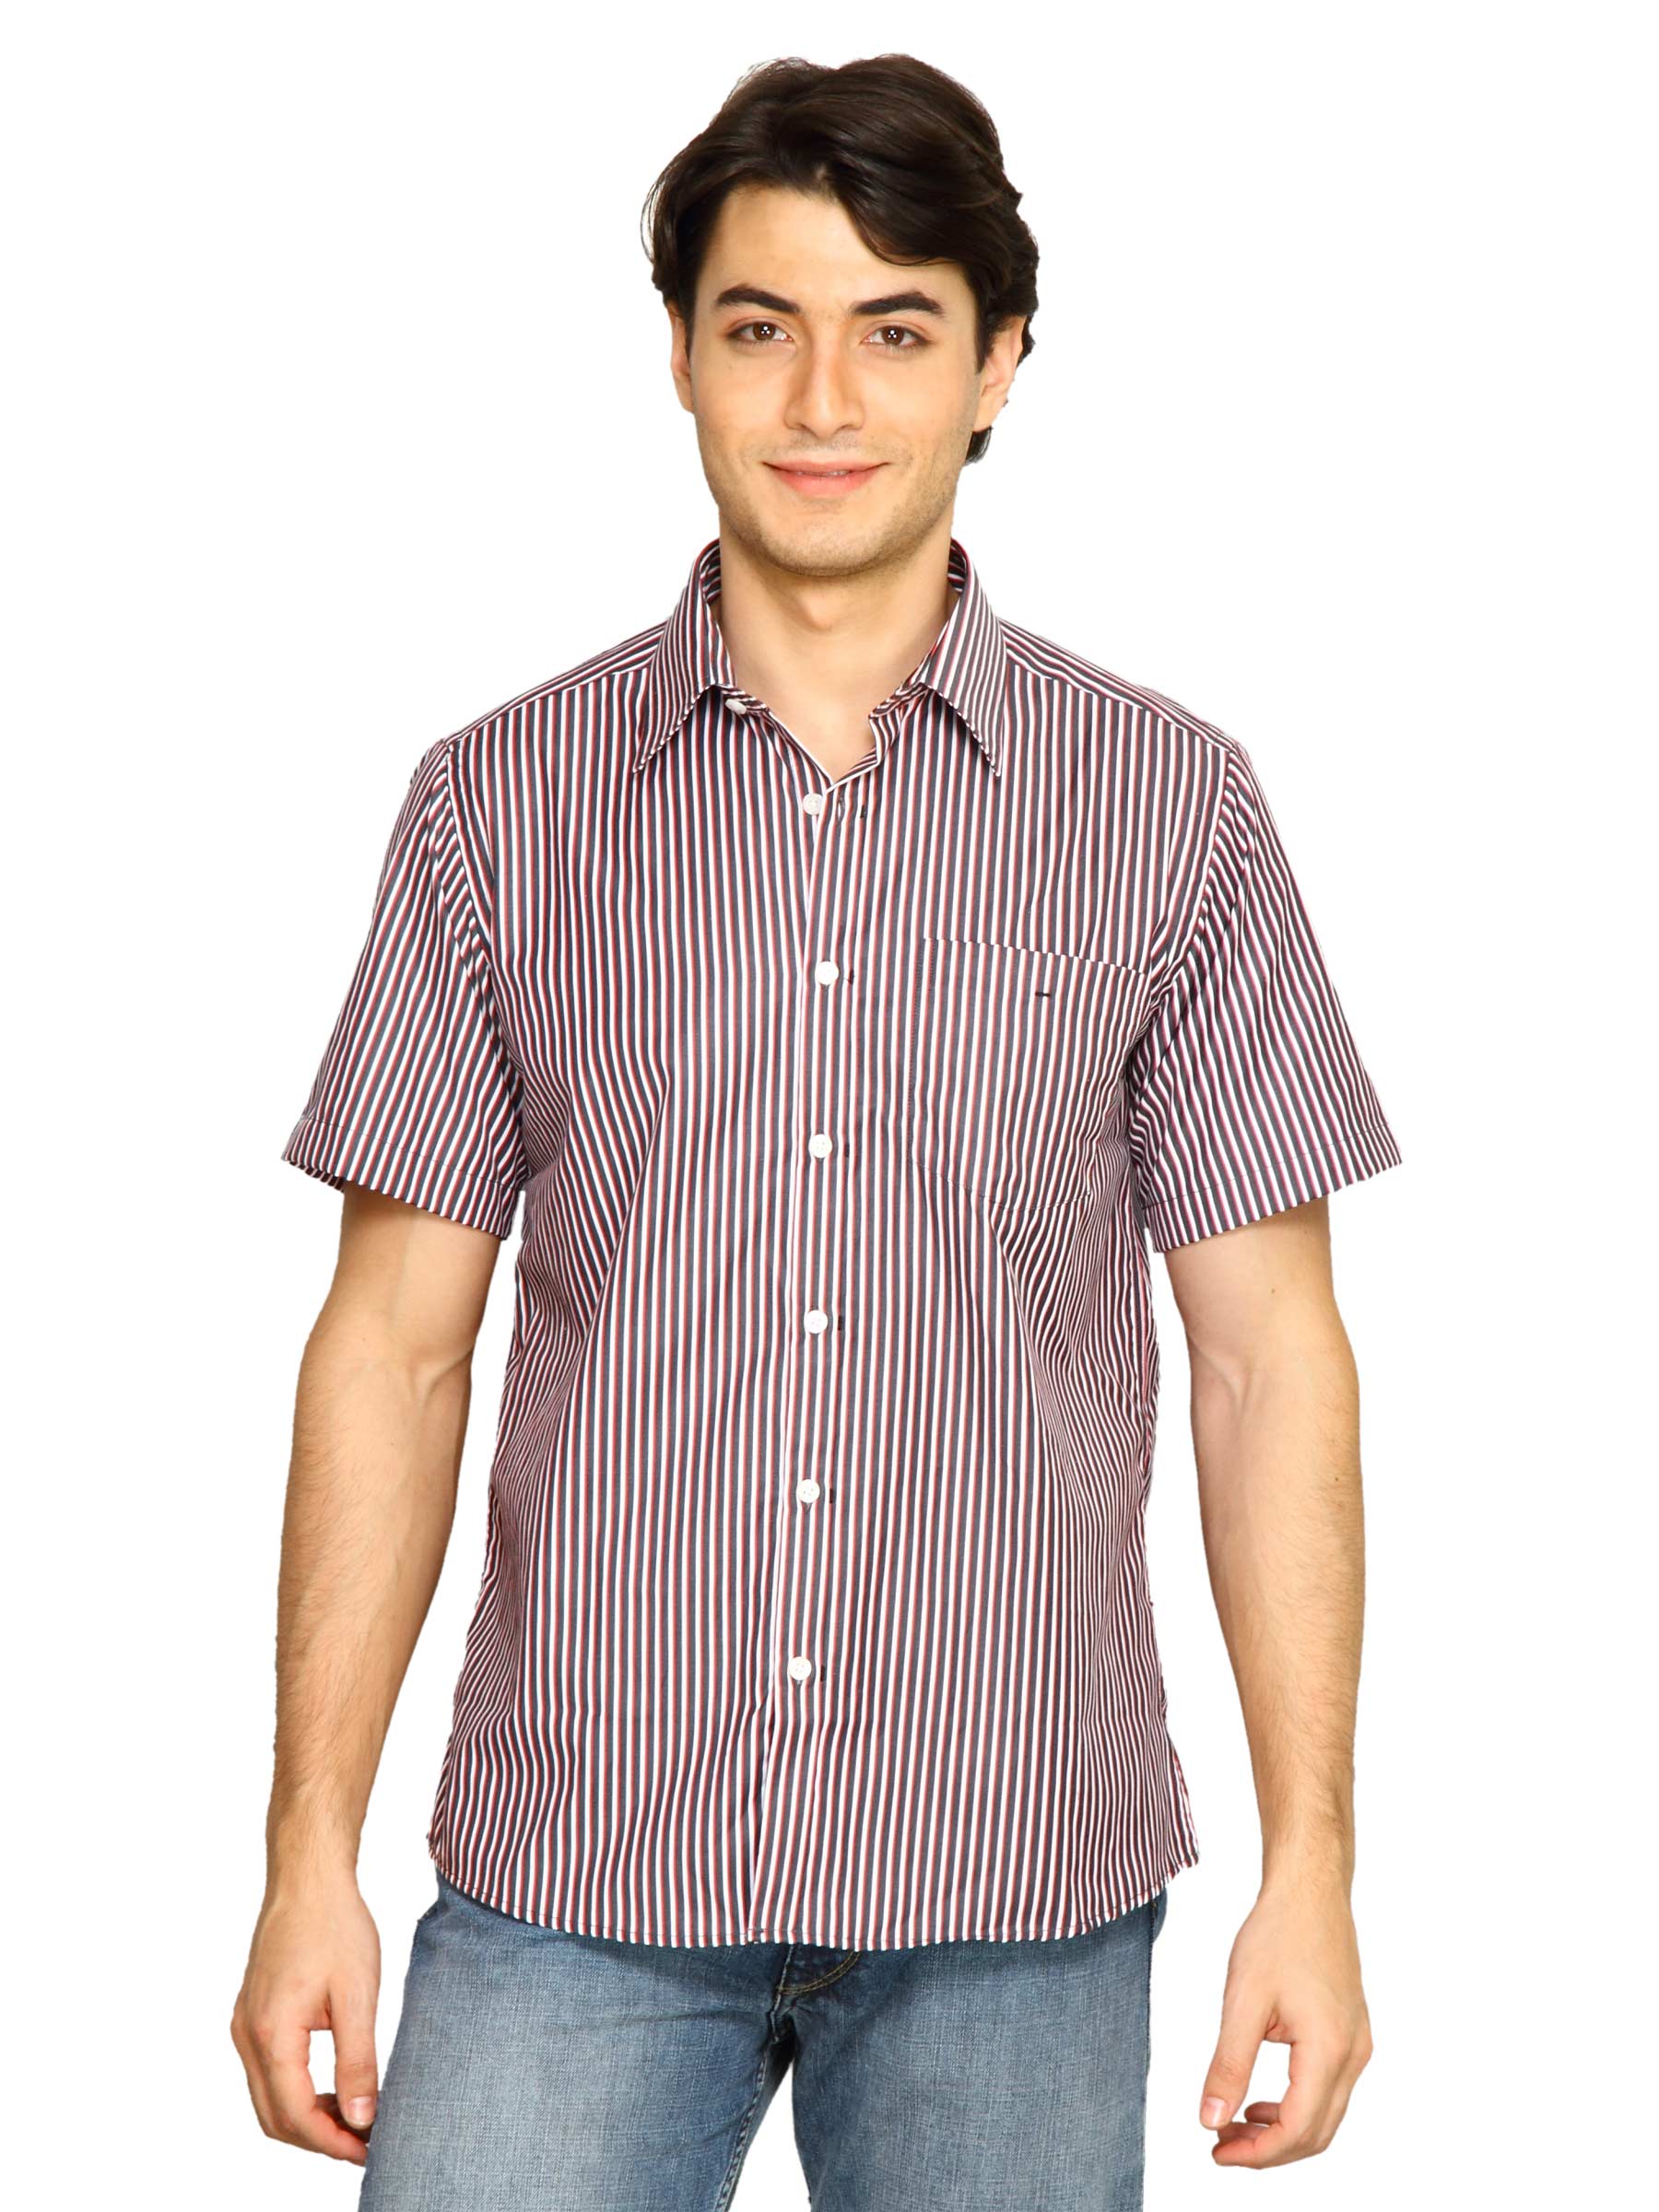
Indigo Nation Men Striped Shirt
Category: Apparel / Topwear / Shirts
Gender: Men
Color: Purple
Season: Fall 2011
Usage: Casual